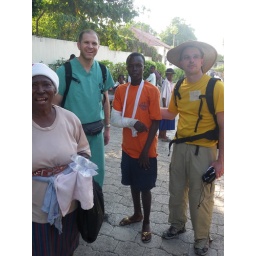
boy in girl shoes